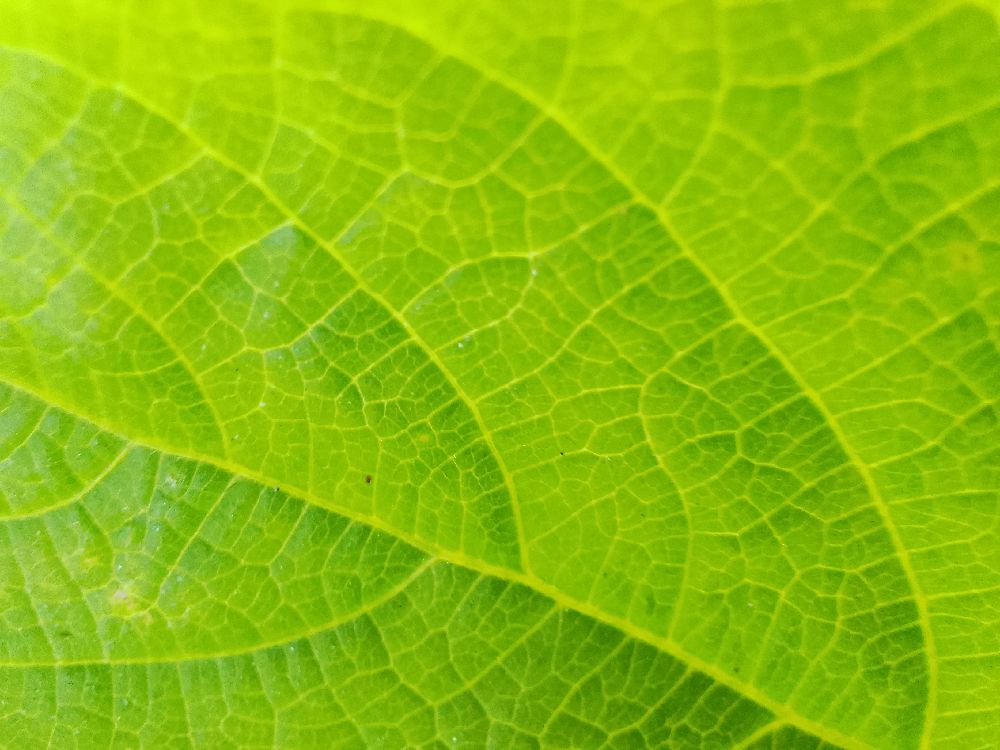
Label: healthy